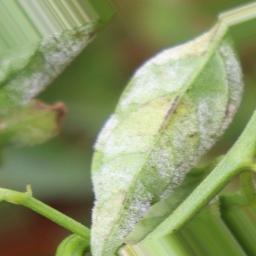
Label: powdery mildew